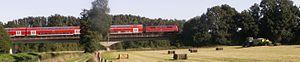
Le Regional-Express est une catégorie de train en Allemagne, en Autriche et au Luxembourg.